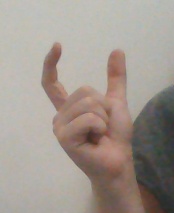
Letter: nun